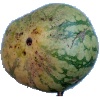
Label: watermelon